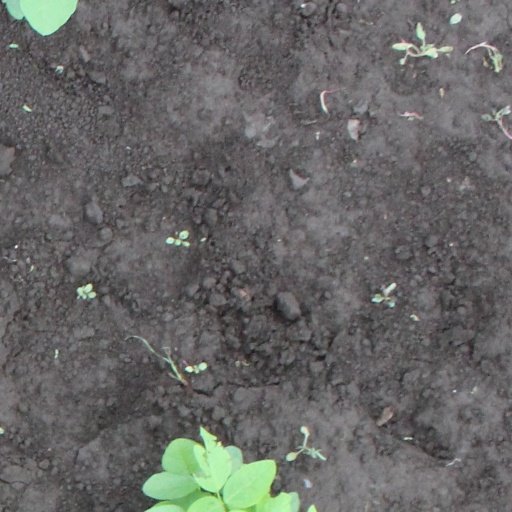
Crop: soybean